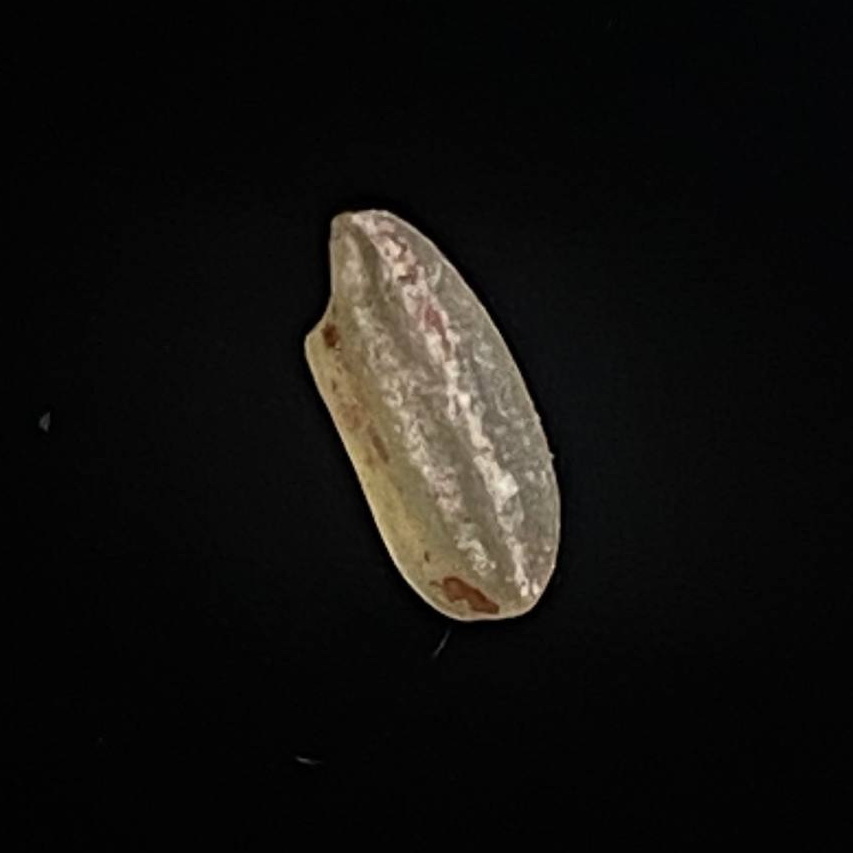
Rice variety: Amon